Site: brandenburg
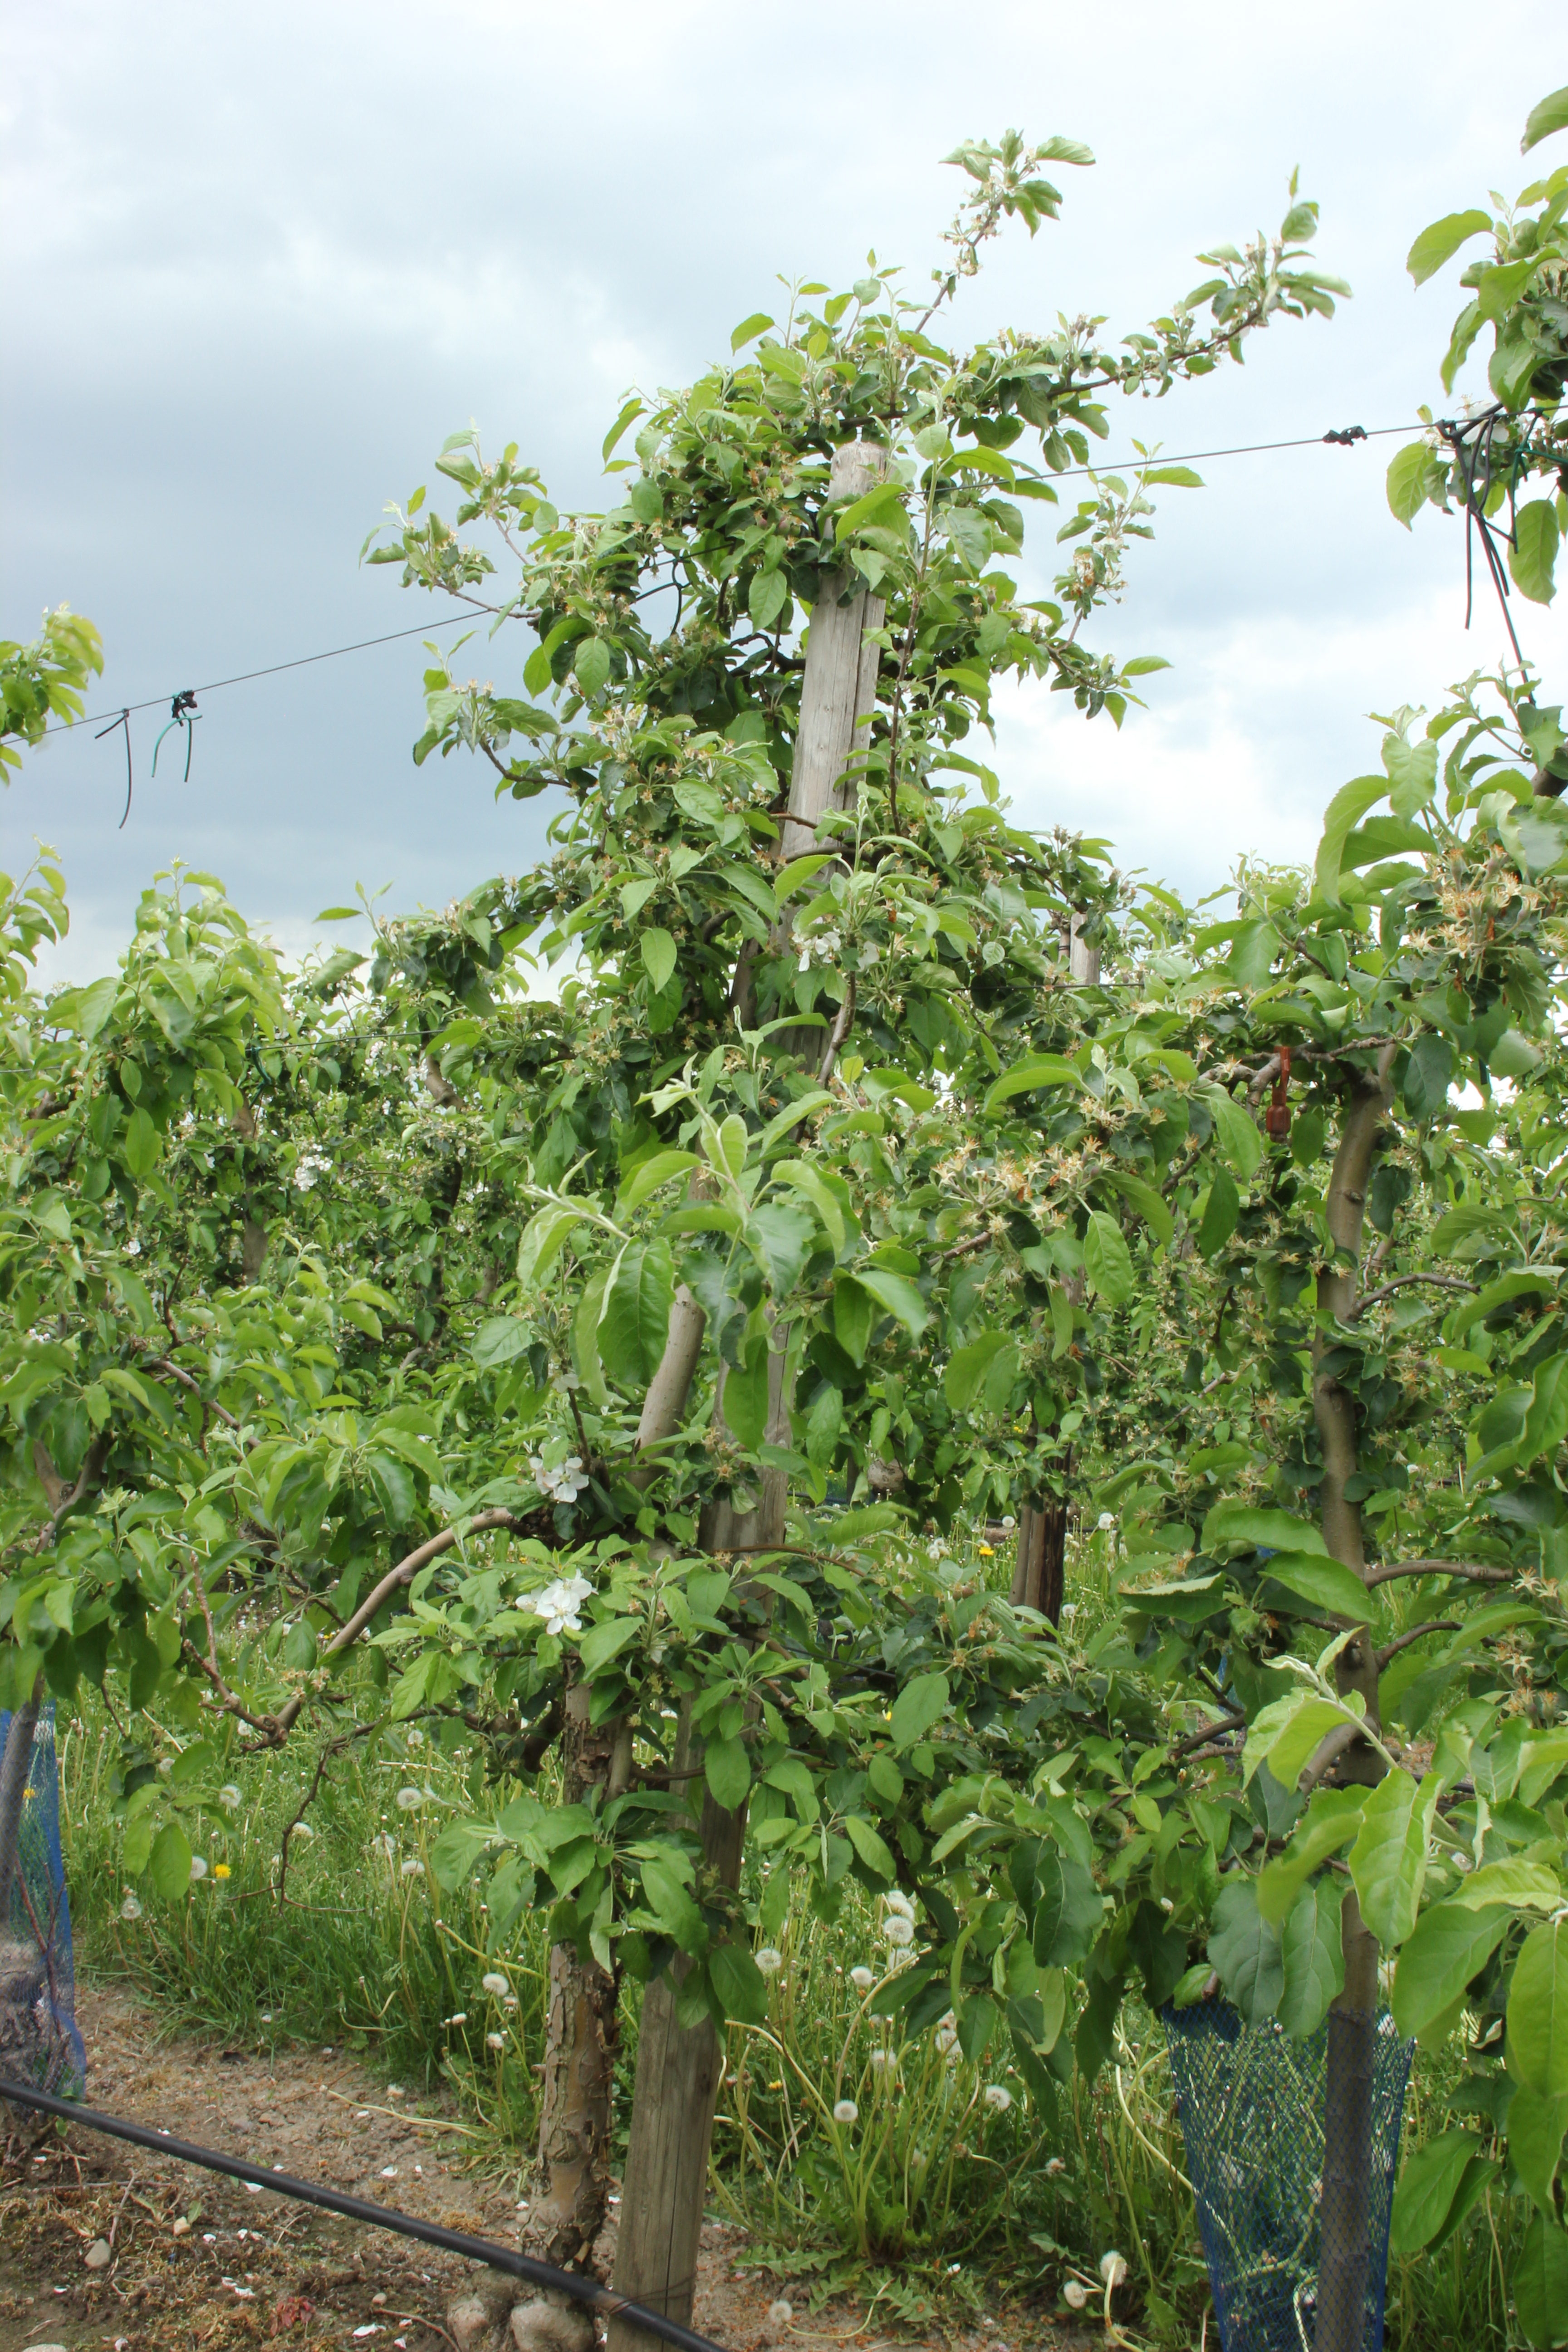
Growth stage (BBCH 67): Flowering